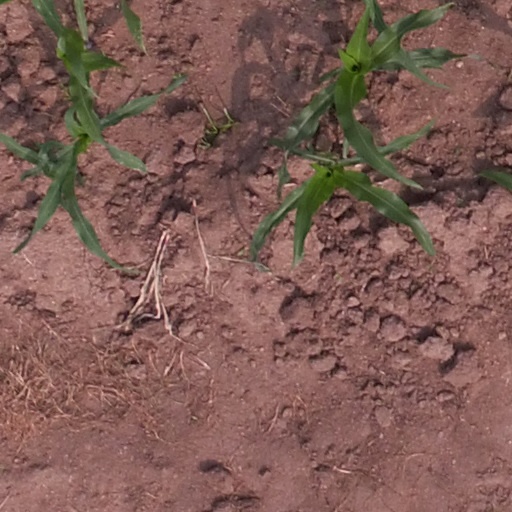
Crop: maize; corn